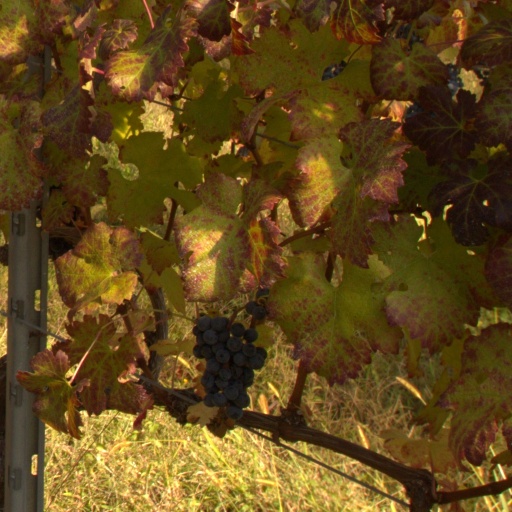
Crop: grape